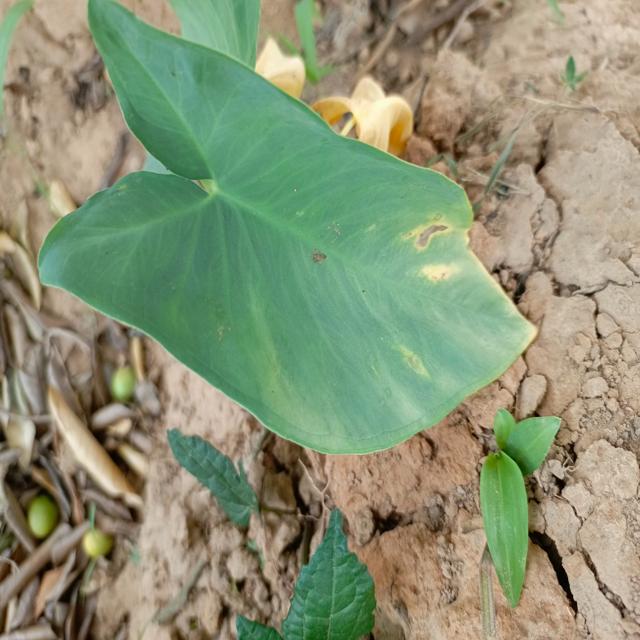
Label: Early_Blight